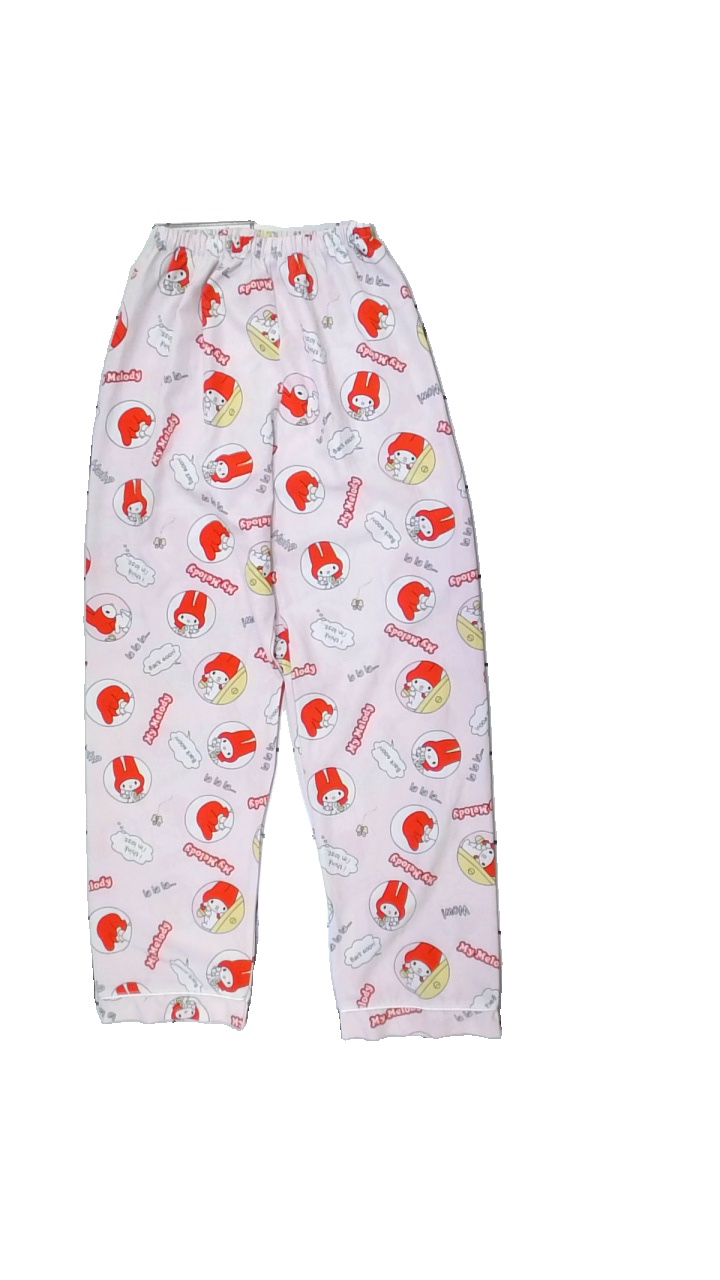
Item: Trousers (Children)
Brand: Missing
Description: pjamas byxor med tryck
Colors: Pink, Red, Yellow, Black, White
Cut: Regular
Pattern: Animal print
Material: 100% polyester
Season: All
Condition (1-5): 5
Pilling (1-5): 5
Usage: Reuse
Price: <50